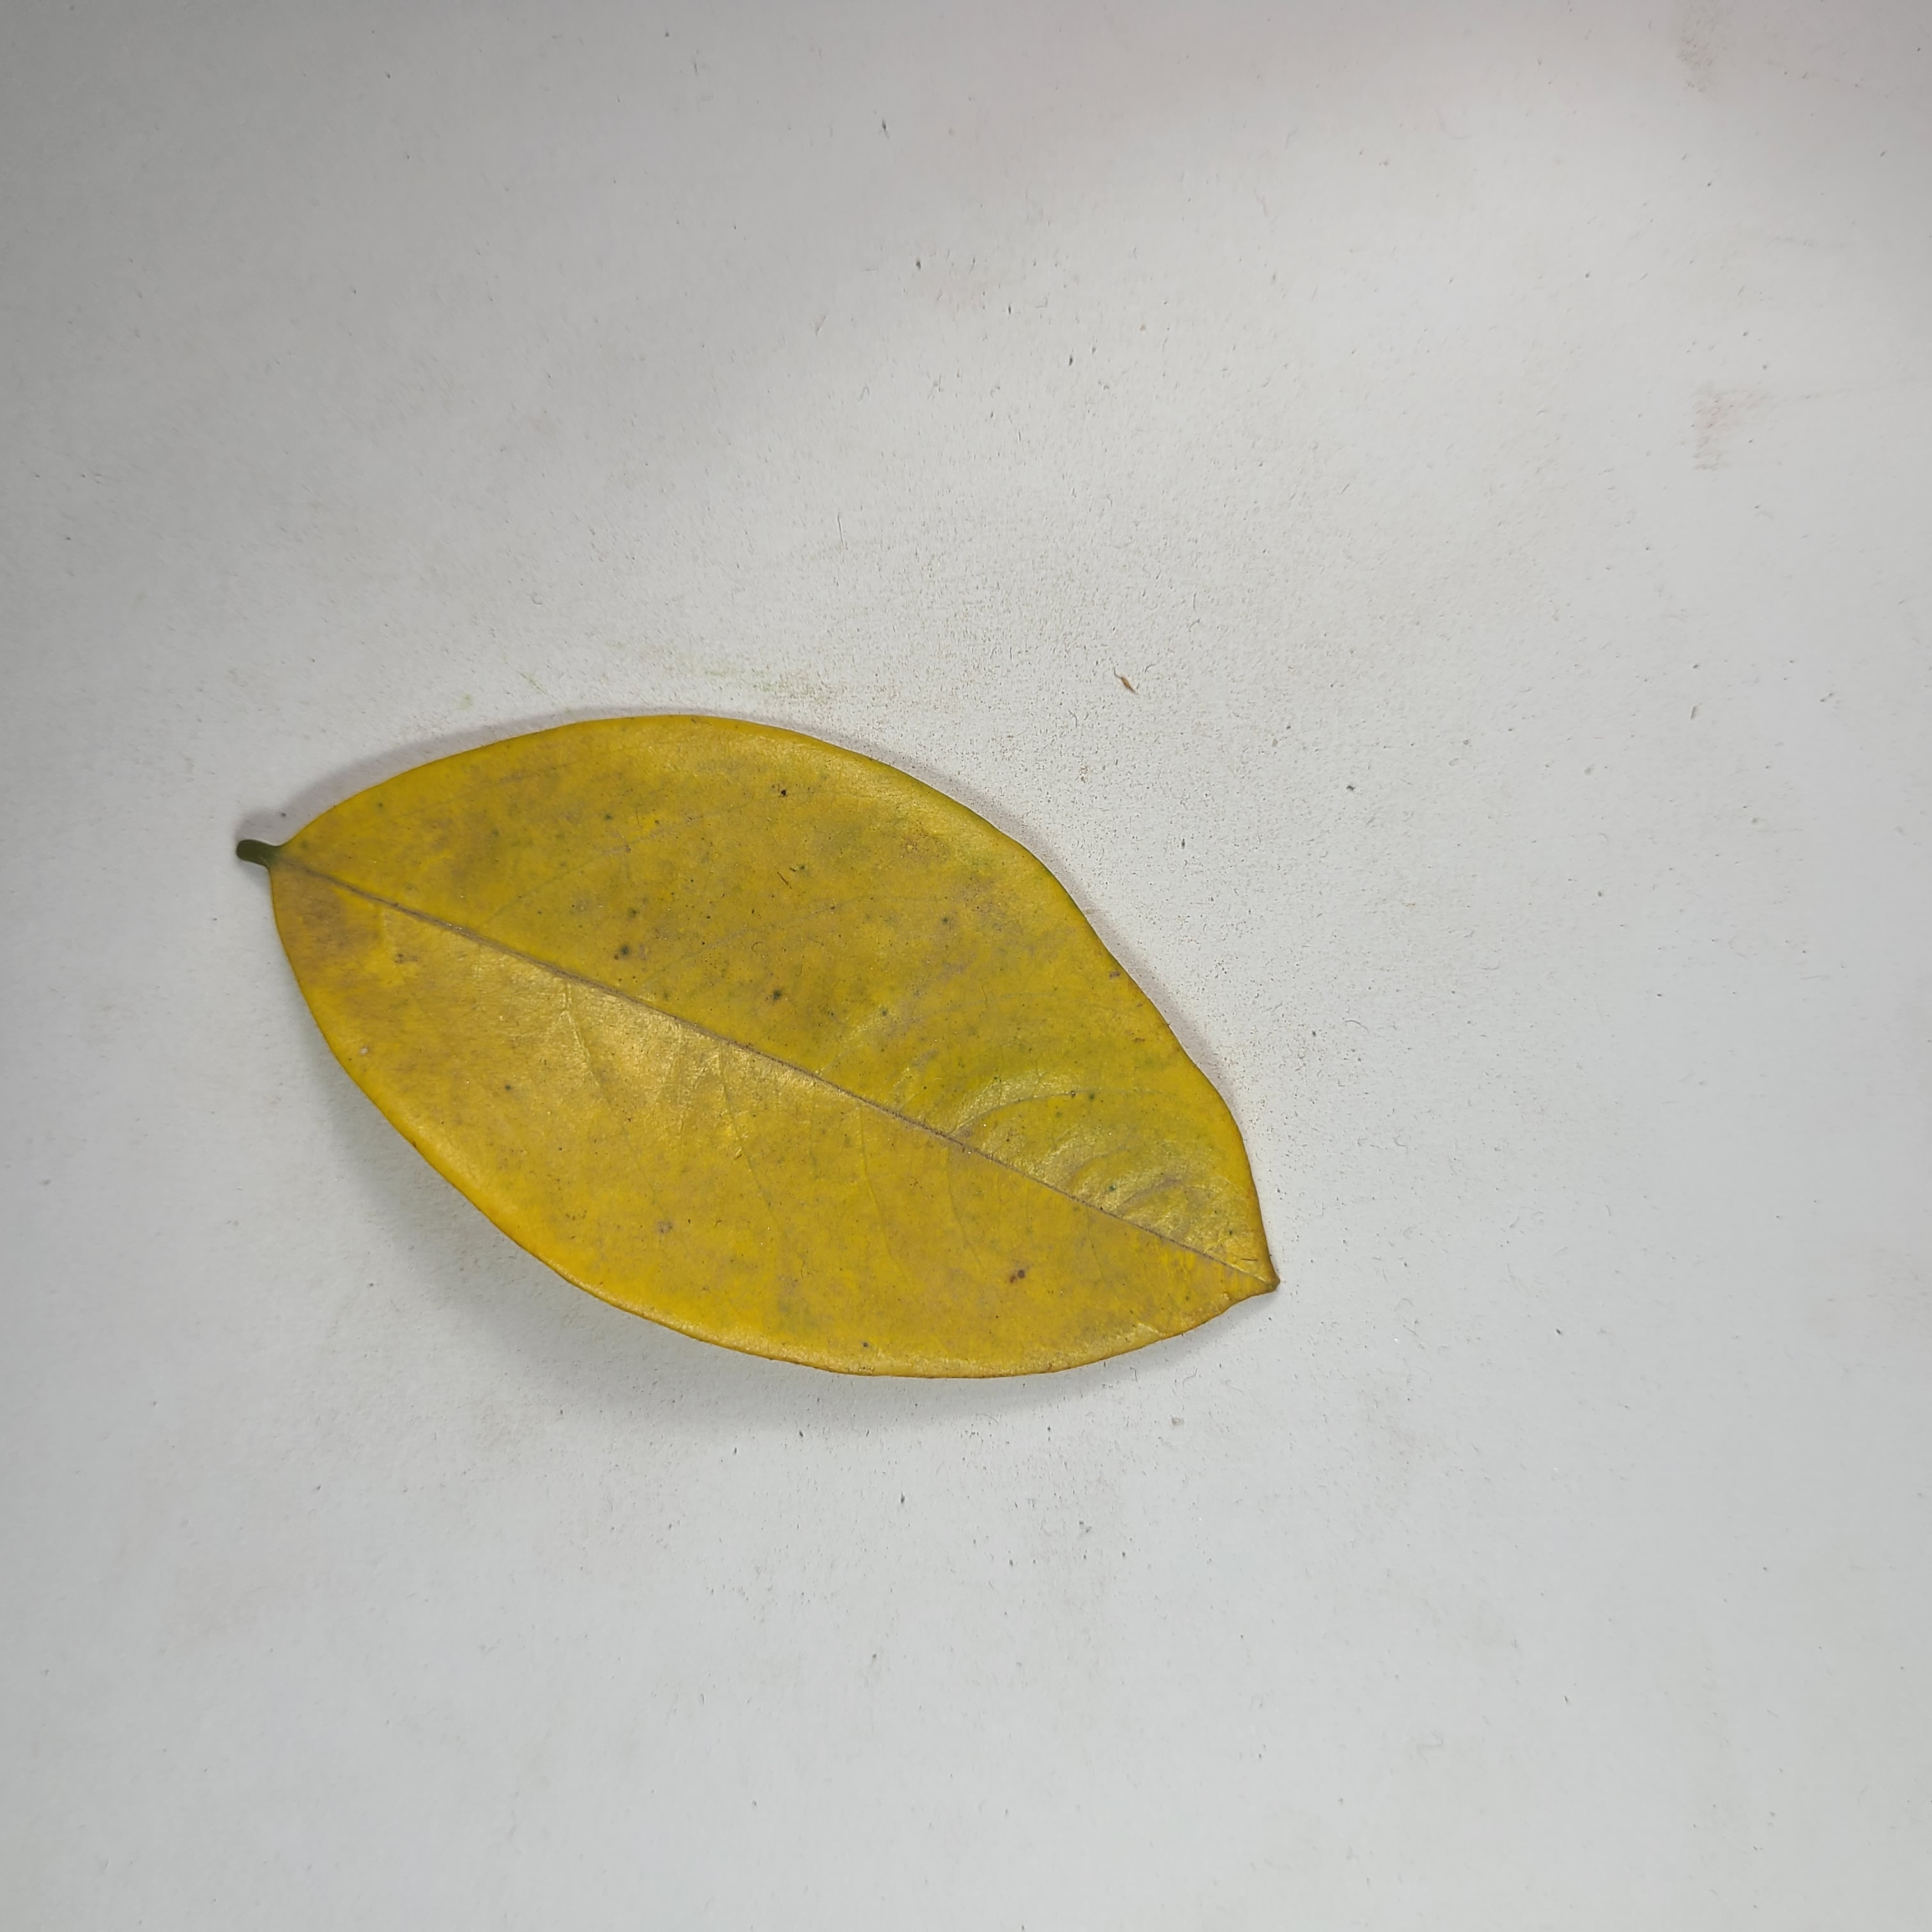
Label: Yellow Leaves